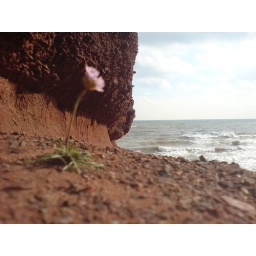
One solitary weed managed to plant its way in a rock next to the raging sea.